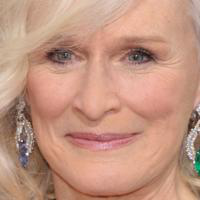
Age group: age 66-80